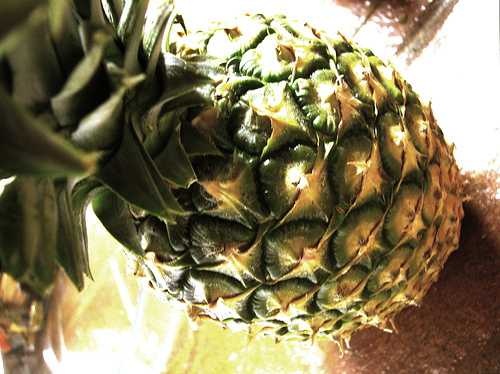
Label: Pineapple